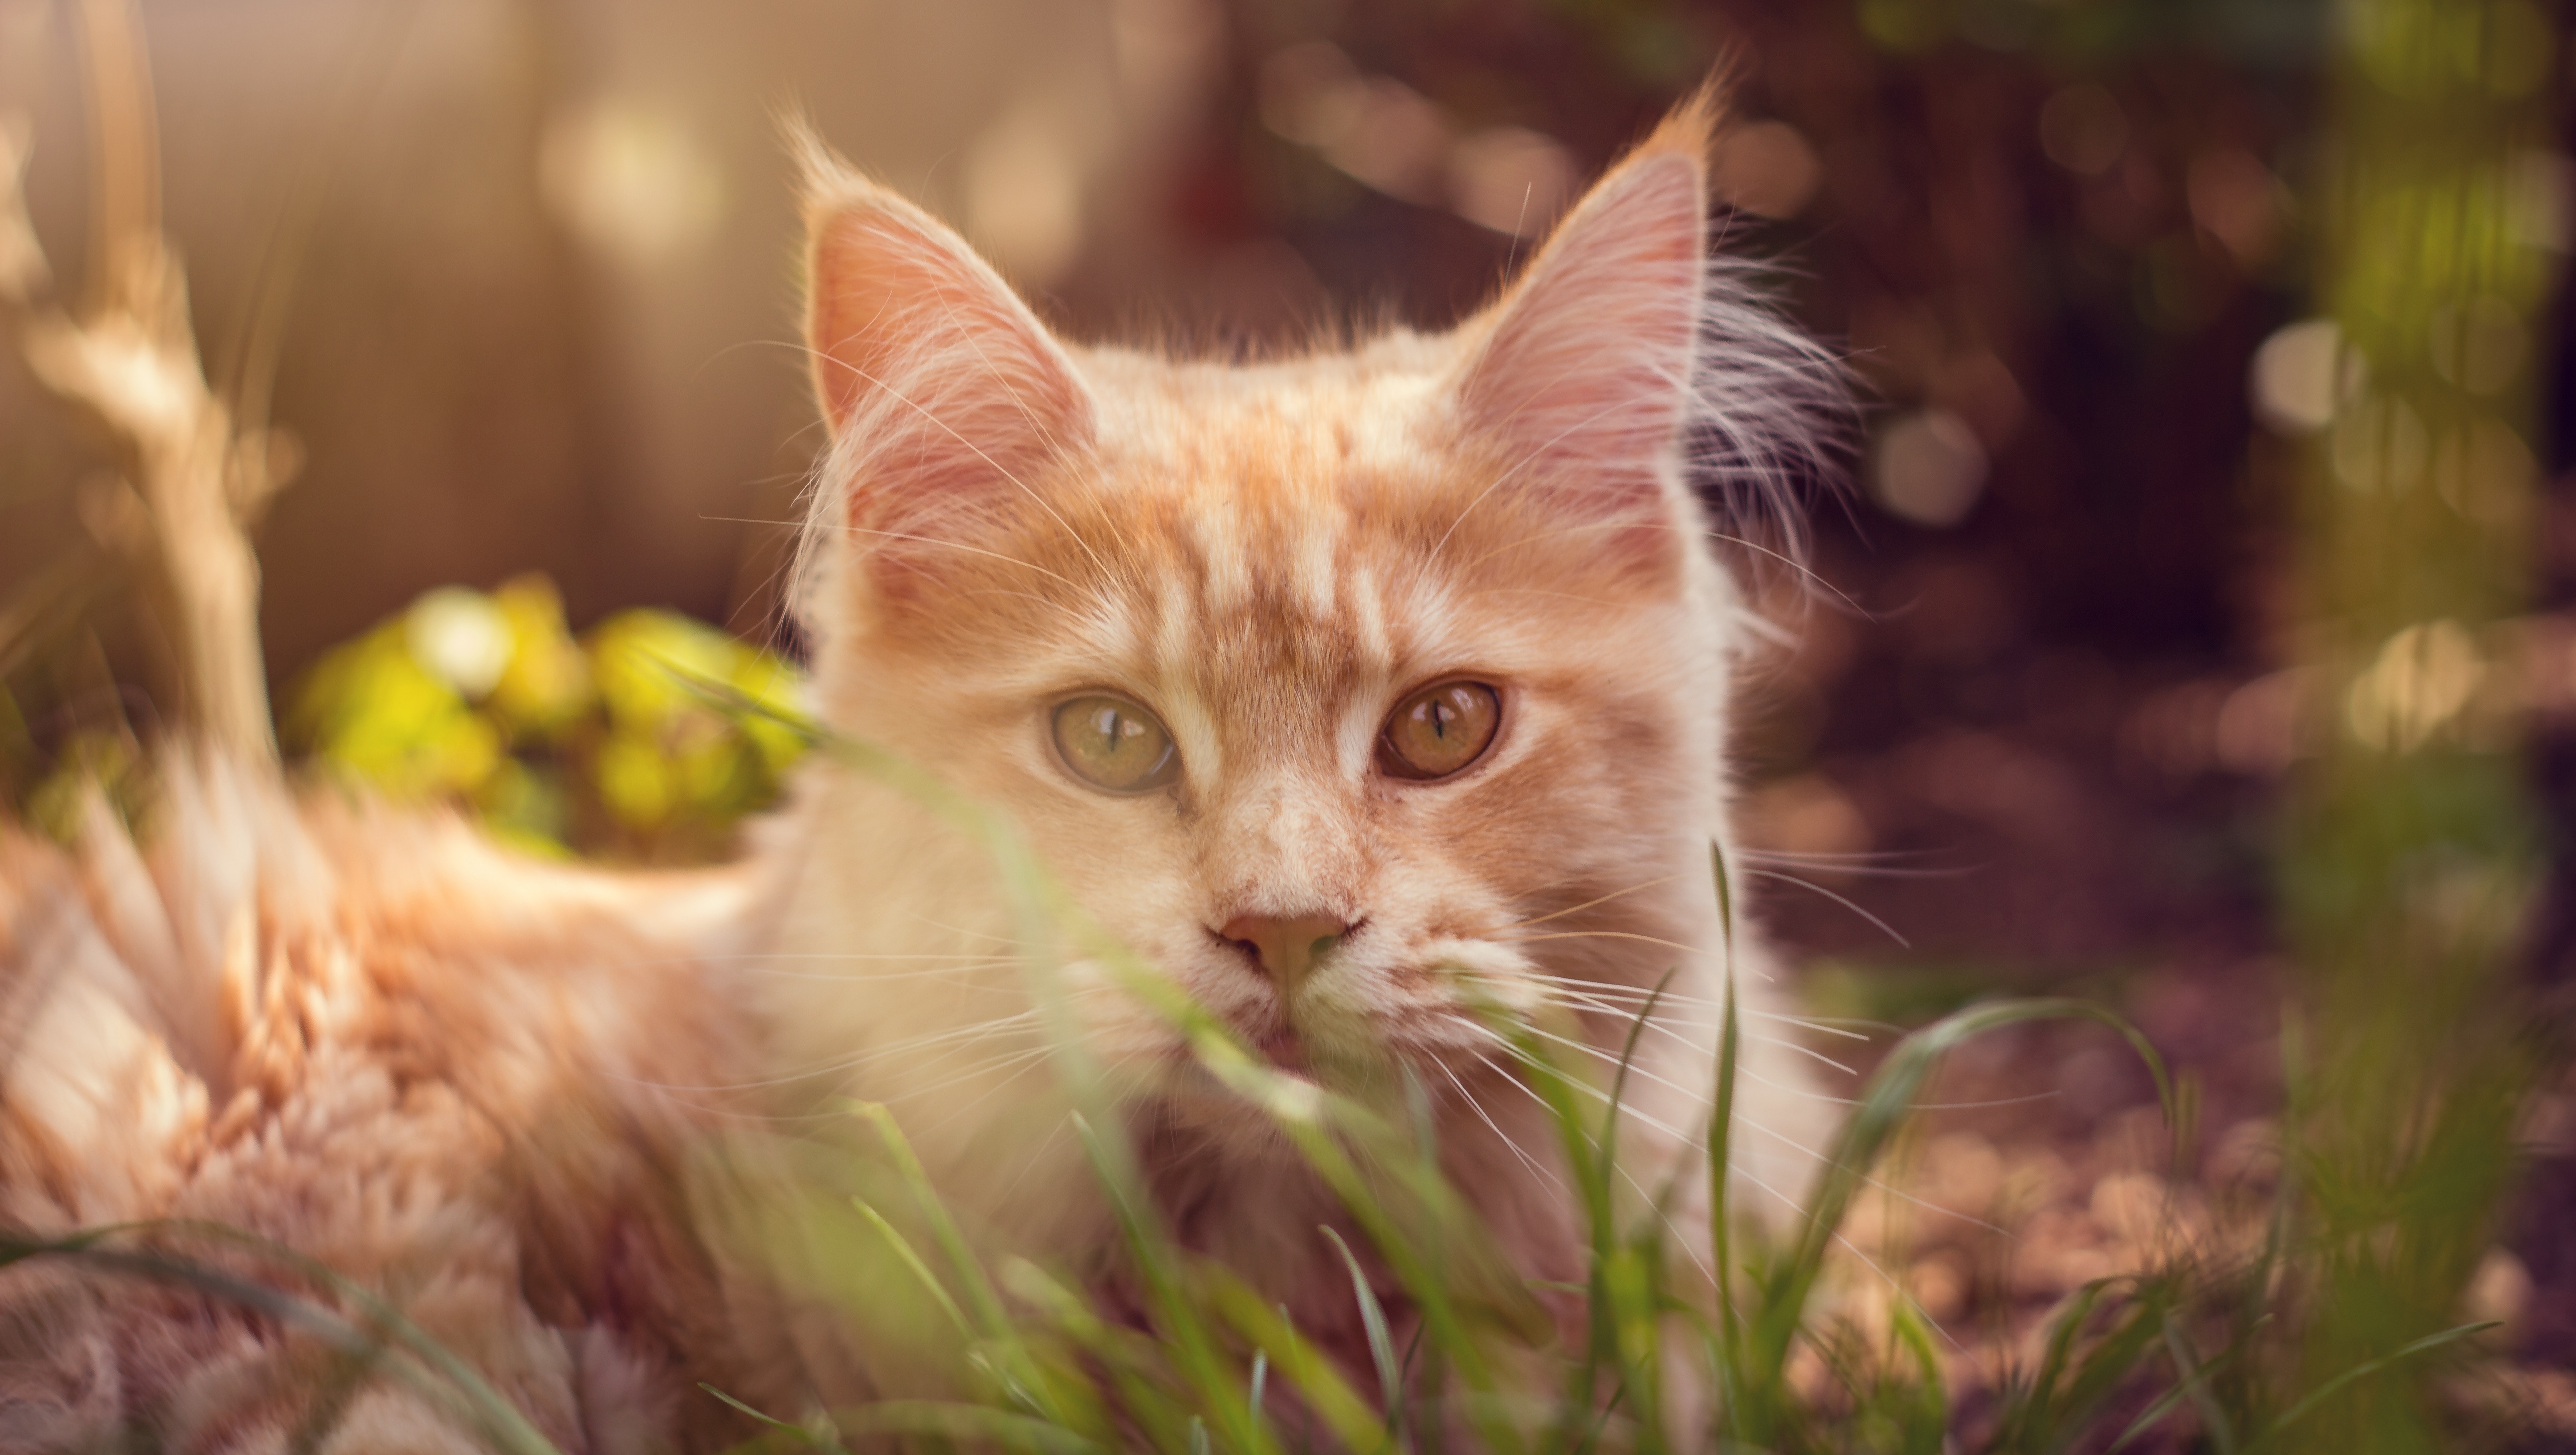
watch, grass, animal, pet, red, relax, kitten, cat, mammal, rest, garden, fauna, whiskers, sleep, adidas, vertebrate, mieze, domestic cat, back light, concerns, chill out, afternoon rest, wild cat, small to medium sized cats, cat like mammal, rusty spotted cat